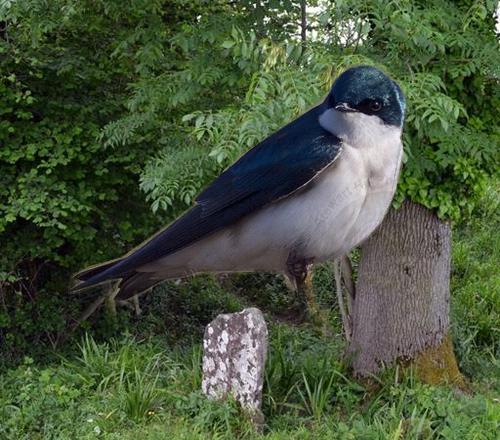
Bird species: Tree_Swallow
Bird type: landbird
Background: land